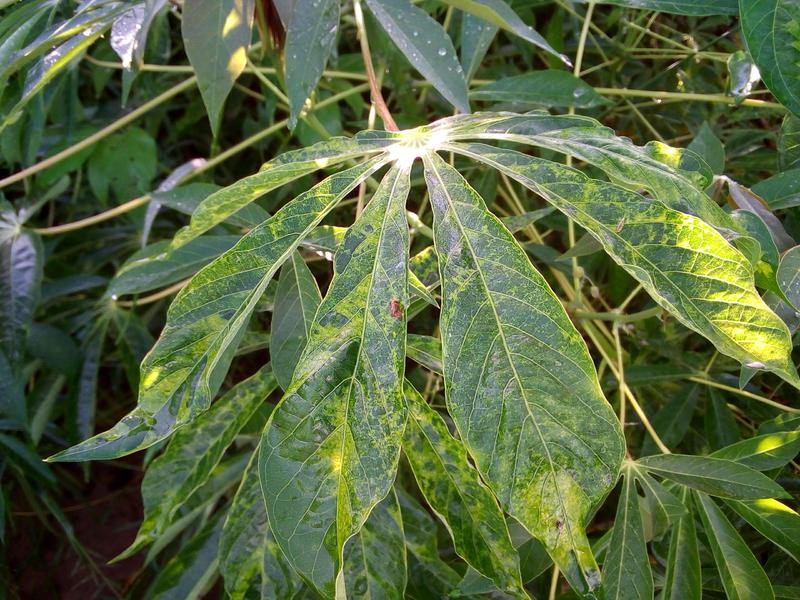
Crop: cassava
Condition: mosaic_disease